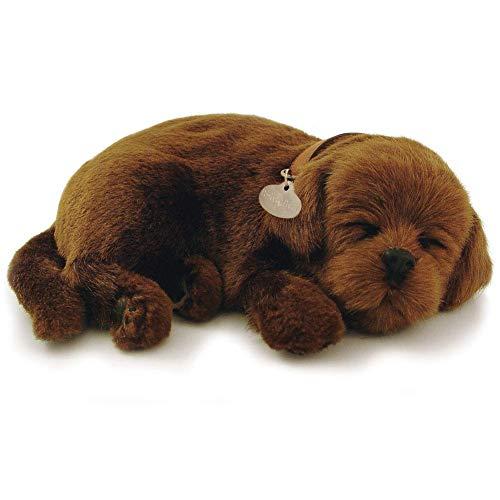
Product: Perfect Petzzz Chocolate Lab Plush
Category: Toys & Games | Stuffed Animals & Plush Toys | Stuffed Animals & Teddy Bears
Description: Great Condition.
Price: $34.95
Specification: ProductDimensions:10.8x5.2x5.2inches|ItemWeight:1.06pounds|ShippingWeight:2.55pounds(Viewshippingratesandpolicies)|DomesticShipping:ItemcanbeshippedwithinU.S.|InternationalShipping:ThisitemcanbeshippedtoselectcountriesoutsideoftheU.S.LearnMore|ASIN:B008Y0QTV2|Itemmodelnumber:5519715|Manufacturerrecommendedage:36months-15years|Batteries:1Dbatteriesrequired.(included)